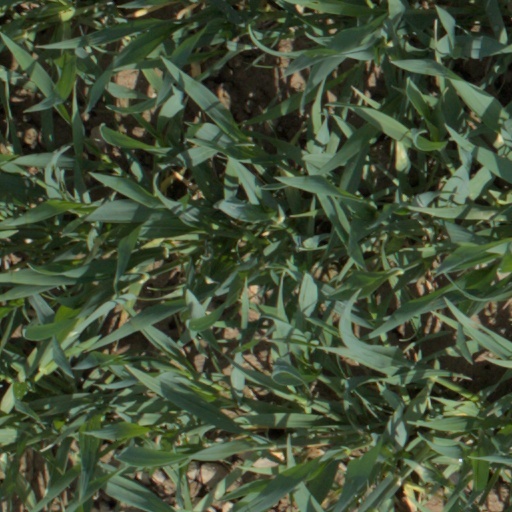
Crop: wheat